Gulf of Mexico

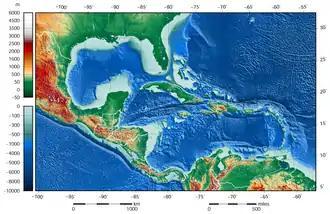

The Gulf of Mexico is an excellent example of a passive margin. The continental shelf is quite wide at most points along the coast, notably at the Florida and Yucatán Peninsulas. The shelf is exploited for its oil through offshore drilling rigs, most of which are situated in the western gulf and the Bay of Campeche. Another important commercial activity is fishing; major catches include red snapper, amberjack, tilefish, swordfish, and various grouper, as well as shrimp and crabs. Oysters are also harvested on a large scale from many bays and sounds. Other important industries along the coast include shipping, petrochemical processing and storage, military use, paper manufacture, and tourism.